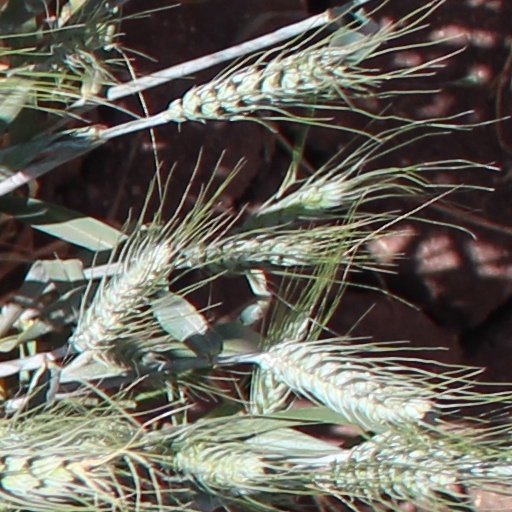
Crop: wheat